Caroline Hill

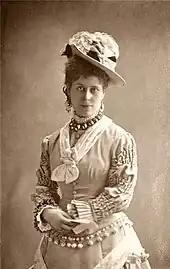
Photograph of Hill

A full page photo of Hill appears on the cover of "The Illustrated Sporting and Dramatic News" of 4 November 1876. In 1877 at the Theatre Royal, Bath, in The Annual Amateur Performance, she performed with amateurs in "The Honey Moon" by John Tobin. Back at the Haymarket that April, she reprised her role of Mirza in "The Palace of Truth". At the Theatre Royal, Nottingham, Hill played Lilian Herries in April 1878, when she was described as one of the most charming actresses on the English stage. In July 1878 she was in "Dan'l Druce, Blacksmith", by W. S. Gilbert, at the Gaiety Theatre. The following month at her Benefit night at Theatre Royal, Edinburgh, Hill played Maud Callender in "The Vagabond" by Gilbert. In November she took a 12 night engagement at Theatre Royal, Landport, in the comedy-drama "A Scrap of Paper!" by John Palgrave Simpson.